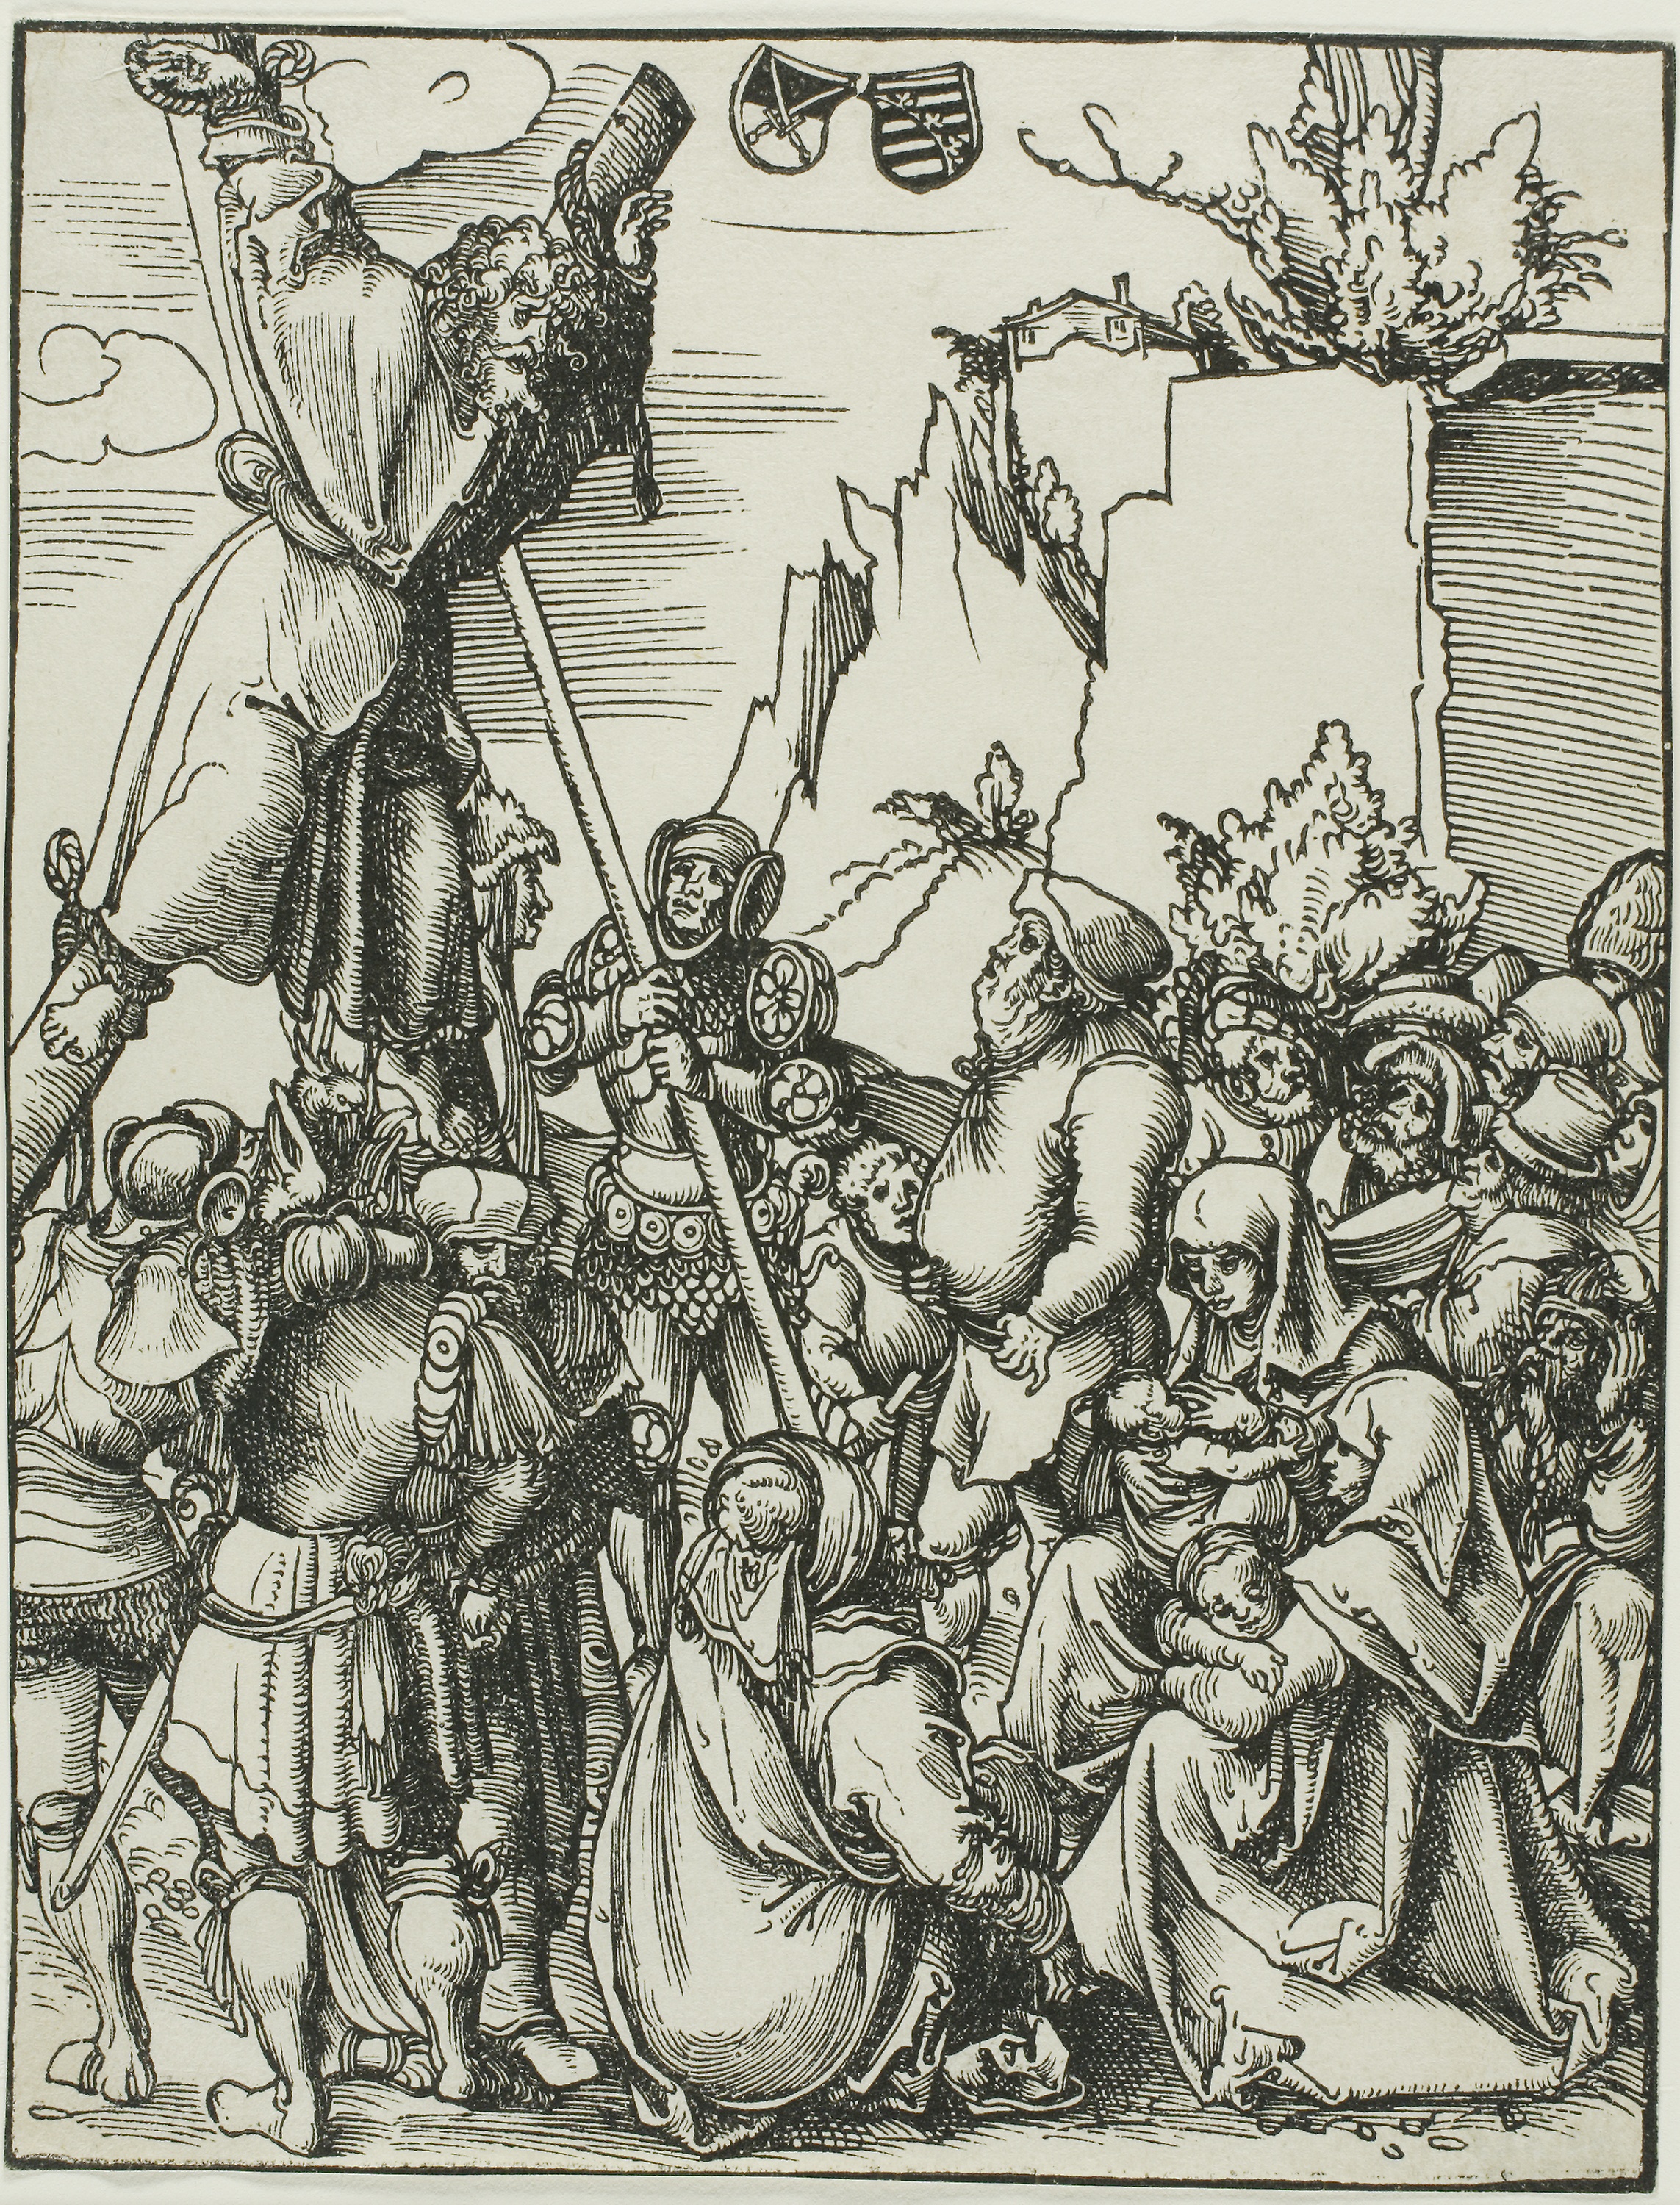
black and white, art, cartoon, horse like mammal, tree, history, fictional character, illustration, middle ages, drawing, monochrome, organism, fiction, sketch, visual arts, mythology, mythical creature, artwork, printmaking